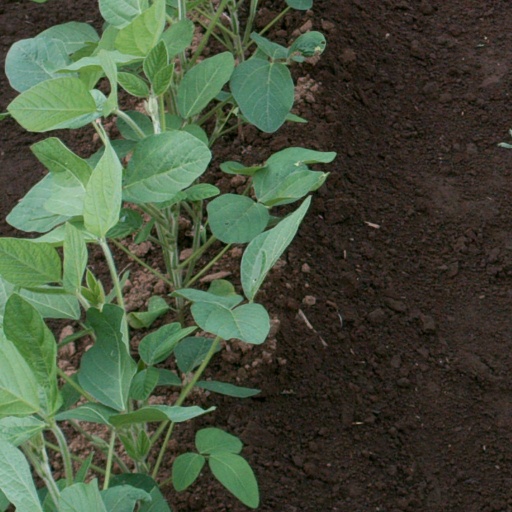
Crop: soybean